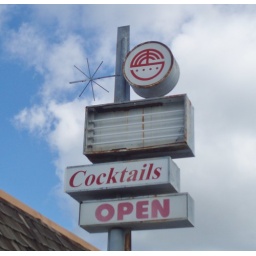
7939 11th St. (old highway 50)This bar was known as The Pig Pen in the 50's